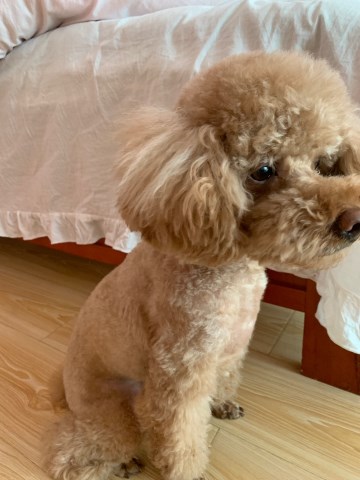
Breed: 7449-n000128-teddy